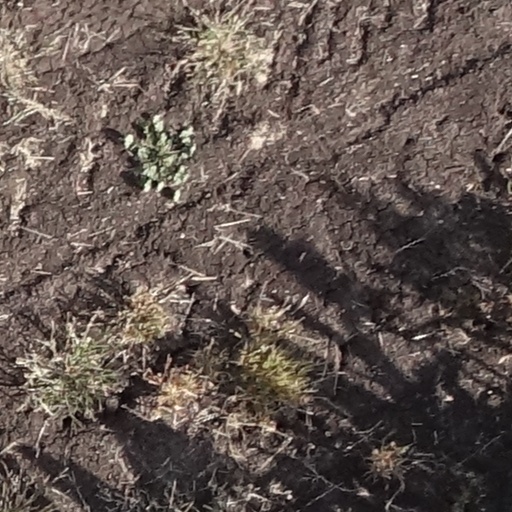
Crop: sorghum